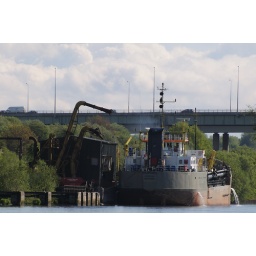
dredger at the dock along the manchester ship canal in thelwall with the m6 viaduct in the back ground